2008 United States Senate election in Virginia

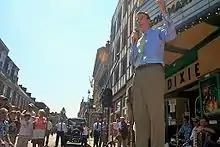
Former Gov. Mark Warner (D) campaigns at the Dixie Theatre in Staunton, Virginia

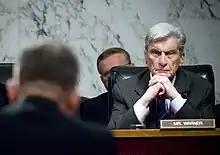
Republican Senator John Warner chose to retire after five terms.

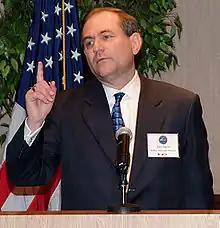
Former Gov. Jim Gilmore (R)

After the conclusions of the state conventions, Democrat Mark Warner had emerged as the front-runner for the Class 2 Senate seat from Virginia. Some early polling showed Mark Warner leading Jim Gilmore by as much as 2–1.